Sićevo Gorge

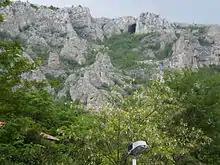
Caves in the surrounding area Sićevo

In June 2008, a lower jaw fragment was excavated in the Mala Balanica cave, one of several cave sites in the gorge. This hominin jaw bone fossil was dated to be between 397,000 and 525,000 years old on the basis of electron spin resonance in combination with uranium series isotopic analysis and infrared/post-infrared luminescence dating. The morphology of the mandible differs significantly from the more recent "Homo heidelbergensis" and completely lacks any prominent "Homo neanderthalensis" features. The jaw represents one of an increasing number of specimen discoveries in the south-eastern part of the European continent. It demonstrates plesiomorphic "erectus"-like traits that are coupled with synapomorphic traits common to Chibanian hominins. It was recently suggested that the fossil specimen could belong to the newly described species "Homo bodoensis".